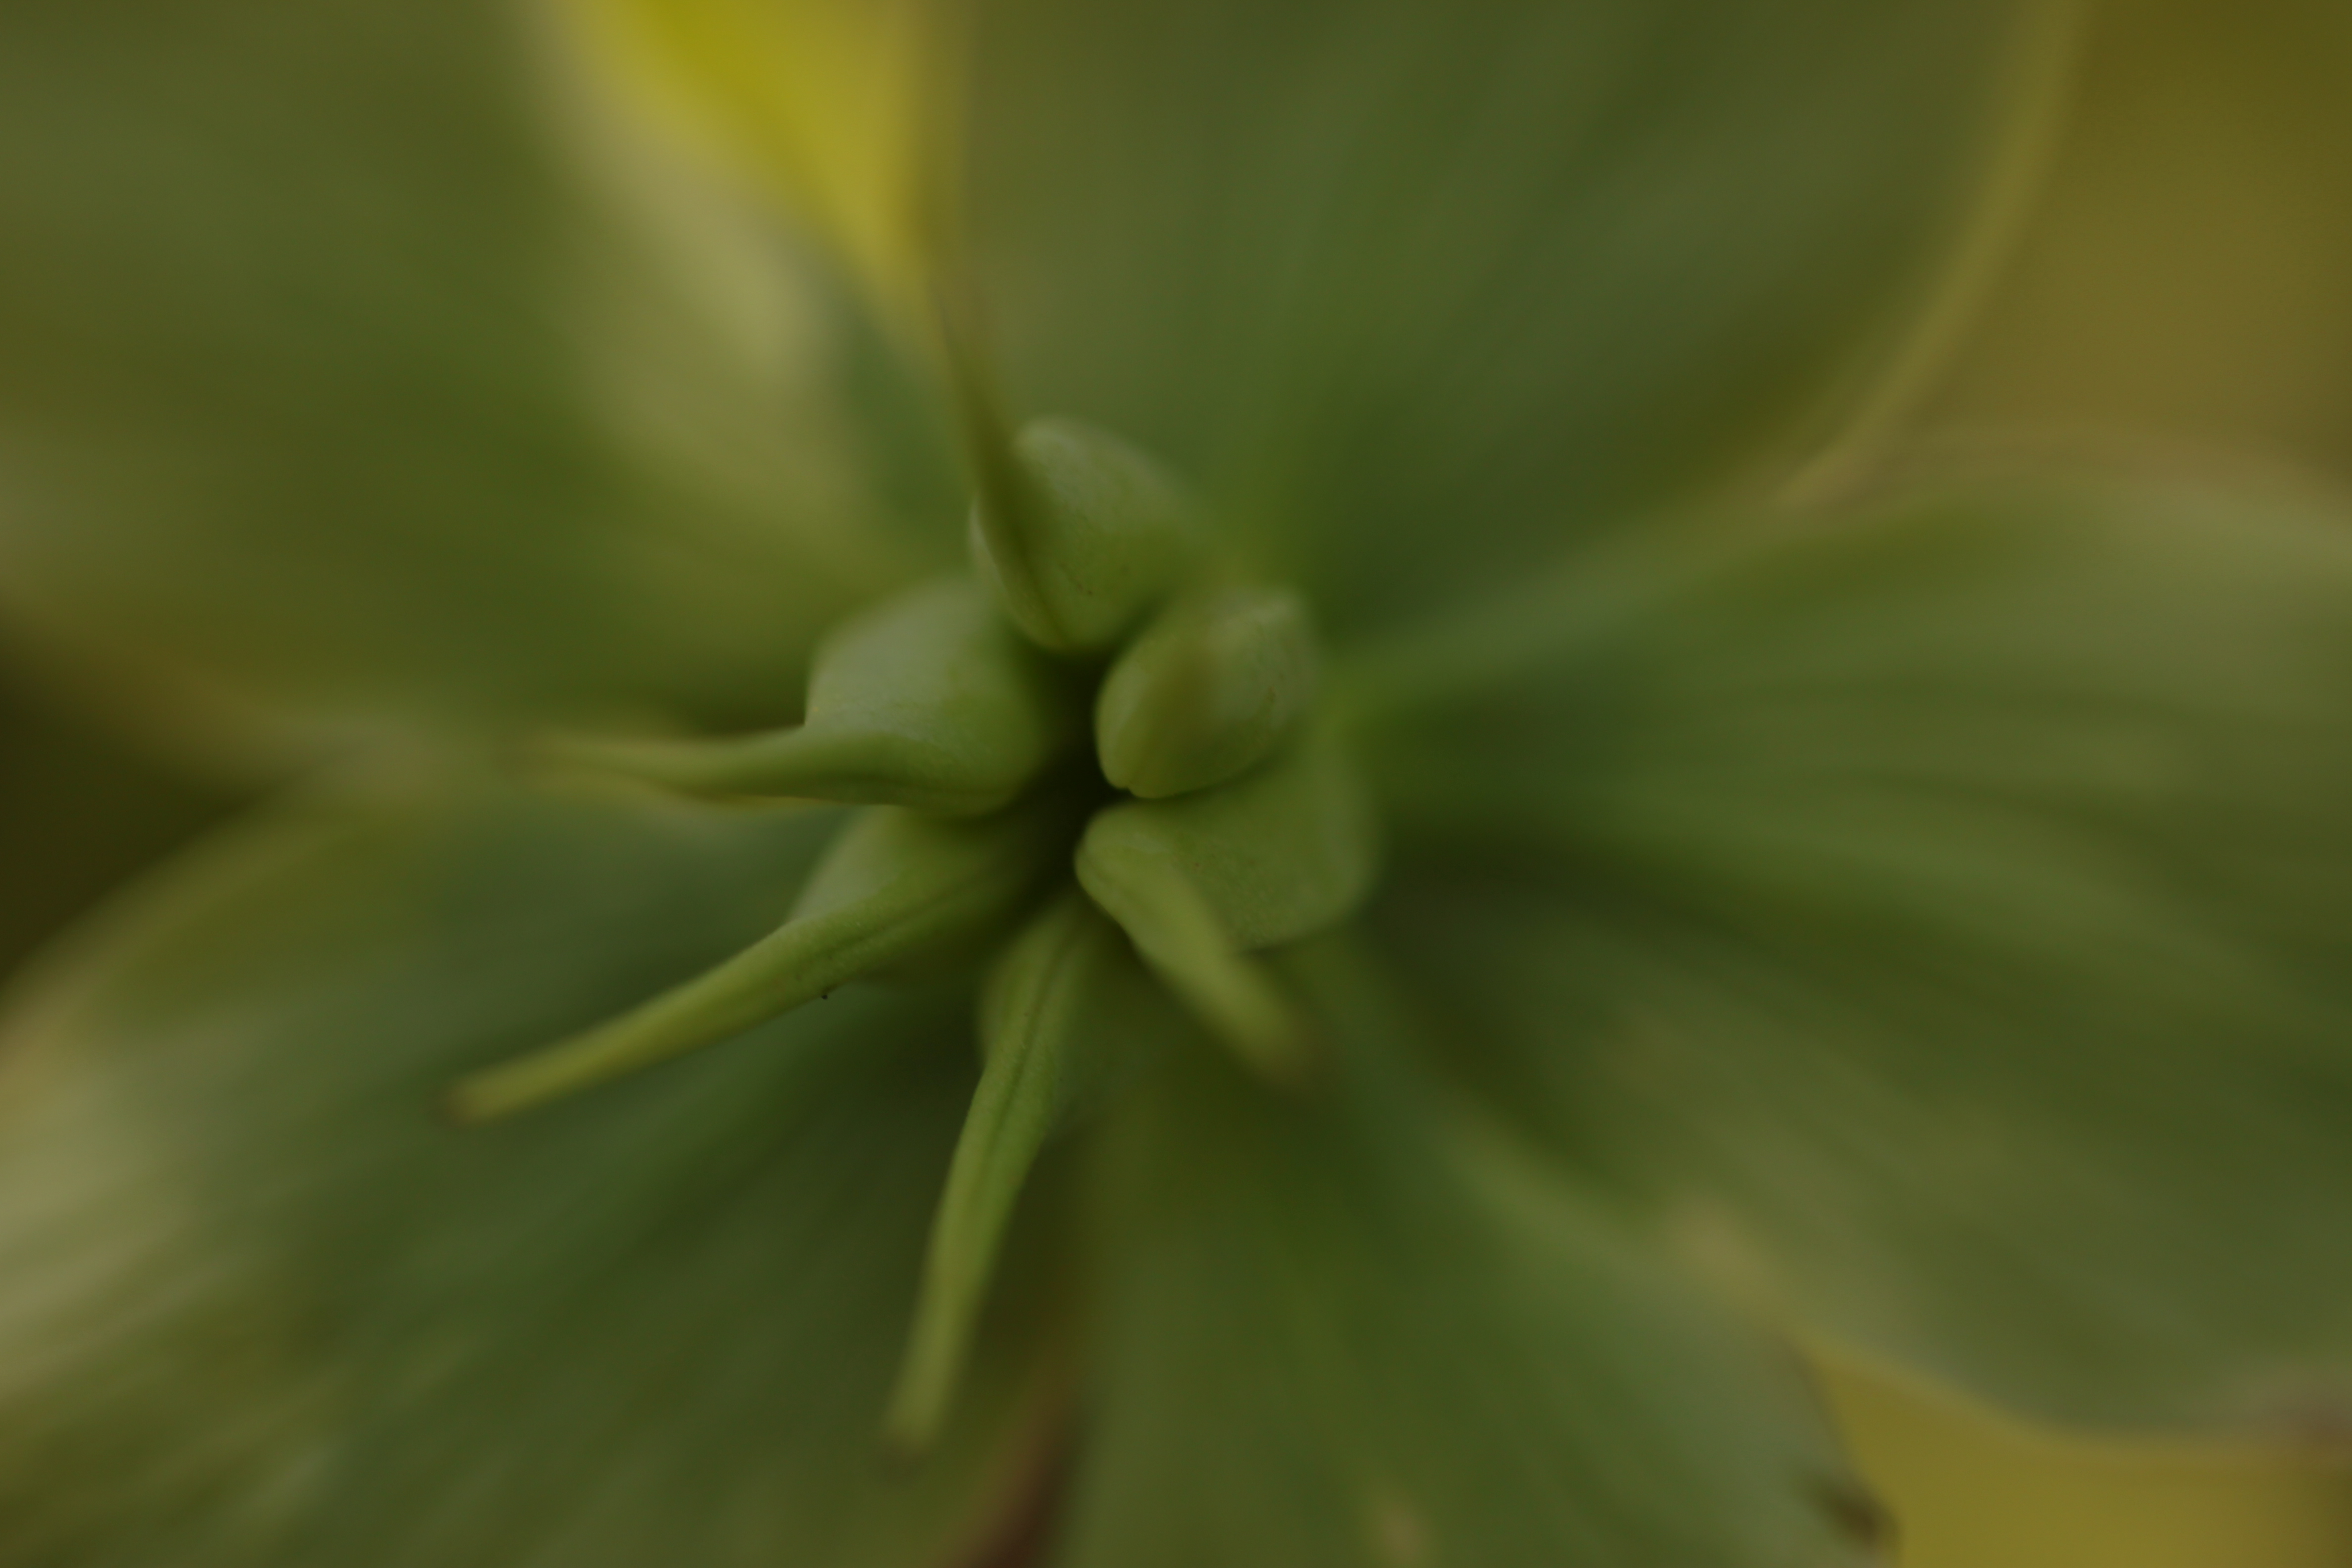
nature, blossom, plant, photography, sunlight, leaf, flower, petal, green, botany, yellow, flora, wildflower, close up, macro photography, flowering plant, plant stem, land plant